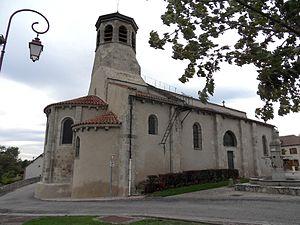
Église Saint-Marcel (Inscrit) This building is indexed in the Base Mérimée, a database of architectural heritage maintained by the French Ministry of Culture,
Cet article recense une partie des monuments historiques de l'Allier, en France.
Bayet est une commune française, située dans le département de l'Allier en région Auvergne-Rhône-Alpes.
L'église Saint-Marcel est une église située à Bayet, en France.